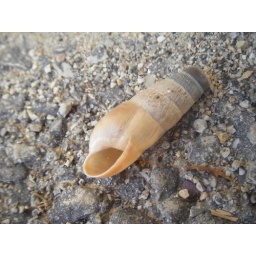
No where near a beach - on the floor at the test station. I left it there.